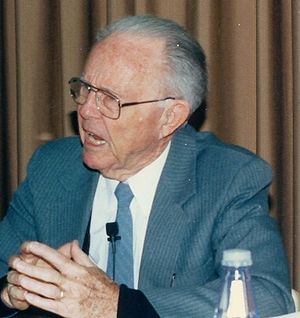
Eugene Nida
Eugene Nida var en amerikansk lingvist, kulturantropolog og semiotiker. Han regnes som fader til moderne oversættelsesteori. Han var kendt for sit engagement i De forenede Bibelselskaber, for sine mange publikationer inden for græsk tekstlingvistik, sociolingvistik, sprog, kultur og religion.